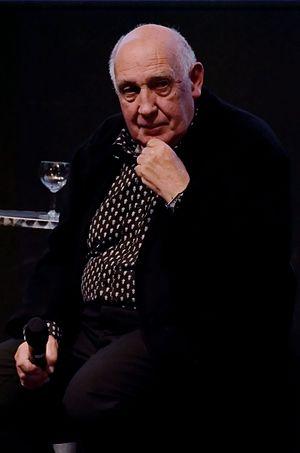
Raymond Depardon lors de la présentation de Journal de France, 20' rencontres du cinéma francophone en Beaujolais. Cinéma les 400 coups, Espace Barmondière 69400 Villefranche-sur-Saône
Raymond Depardon, né le 6 juillet 1942 à Villefranche-sur-Saône, est un photographe, réalisateur, journaliste et scénariste français. Considéré comme l'un des maîtres du film documentaire, il a créé l'agence photographique Gamma en 1966 et est membre de Magnum Photos depuis 1979.